The Heaven Shop

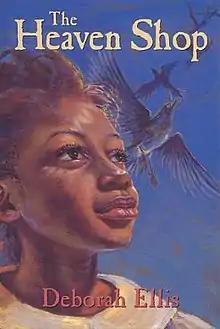
First edition

The Heaven Shop is a novel written by Canadian author Deborah Ellis. The story is set in Malawi and deals with HIV/AIDS orphans. The novel was written to dispel myths about HIV/AIDS and celebrate the courage of child sufferers in Malawi. It was published by Fitzhenry and Whiteside in 2004.